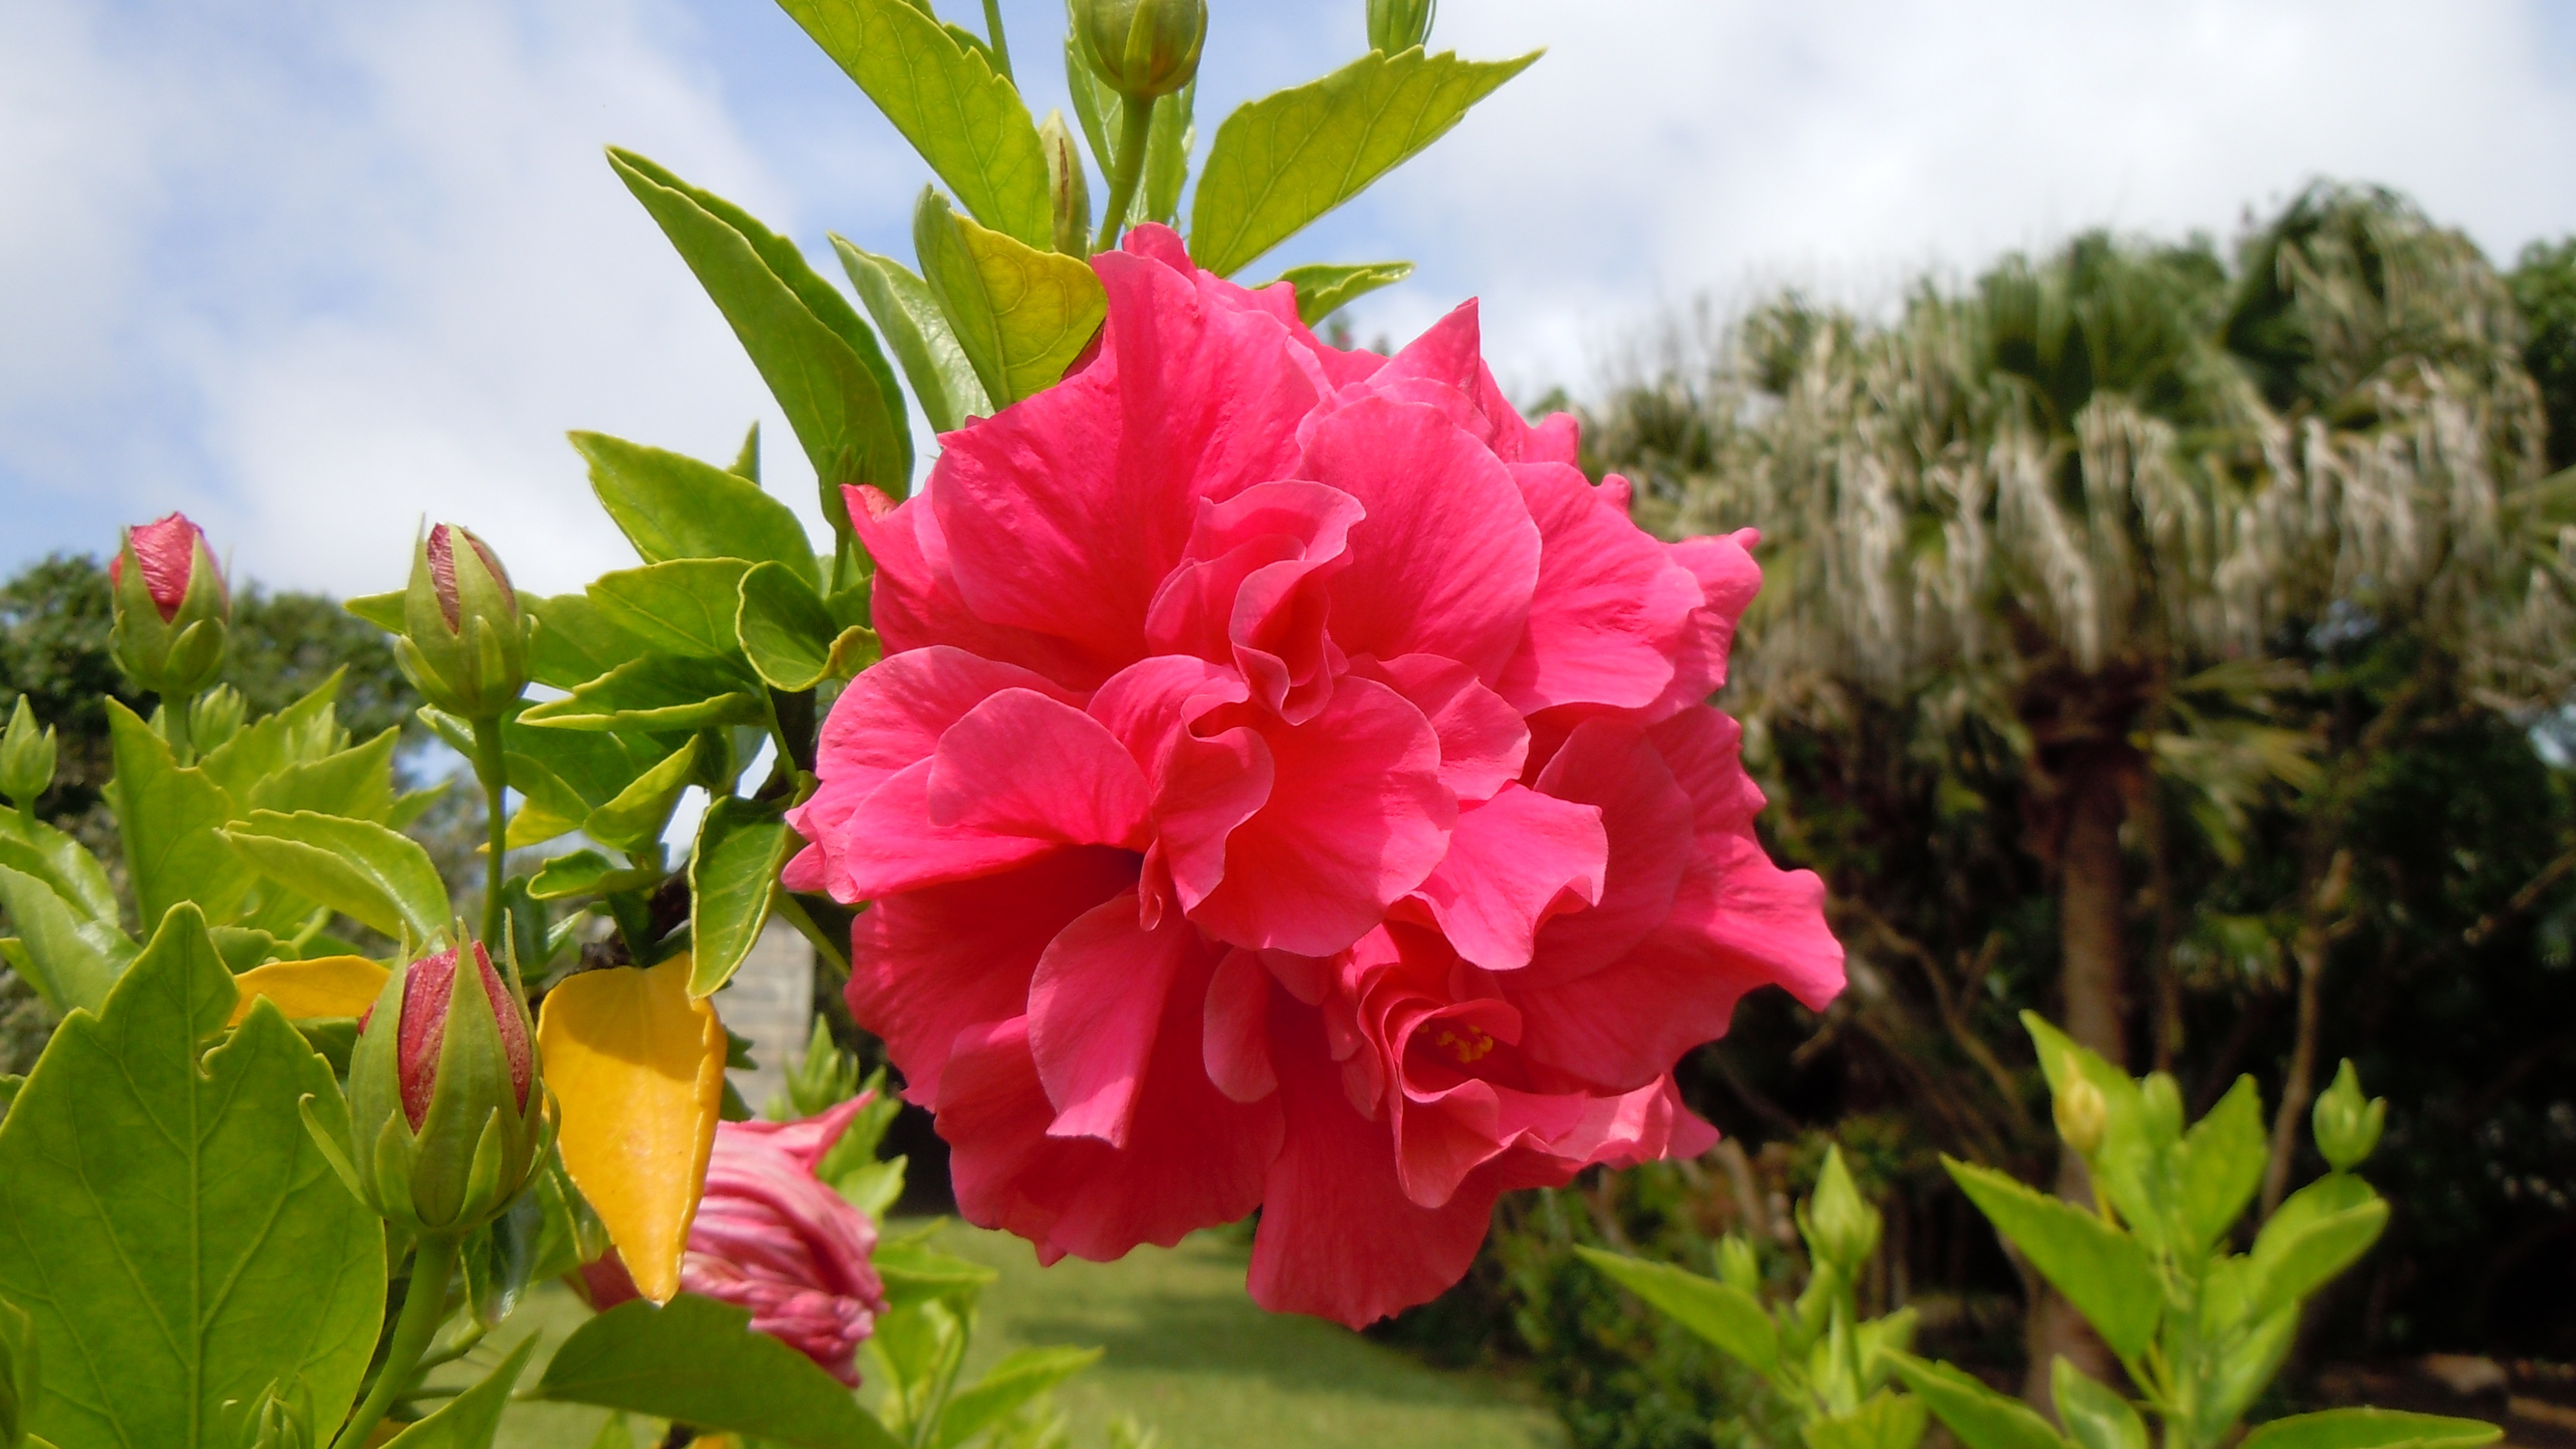
blossom, plant, flower, floral, green, tropical, botany, blooming, colorful, pink, flora, plants, flowers, leaves, leafy, gardening, petals, decorative, shrub, branches, bright, blossoms, shrubs, buds, layers, gardens, ornamental, multiple, hibiscus, blooms, flowering, peony, shoots, flowering plant, multilayered, land plant